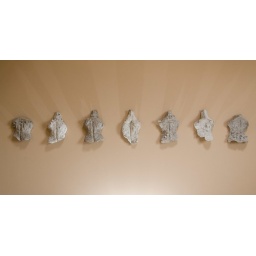
Strobist: One bare strobe sitting on ground against wall in the middle of the frame.